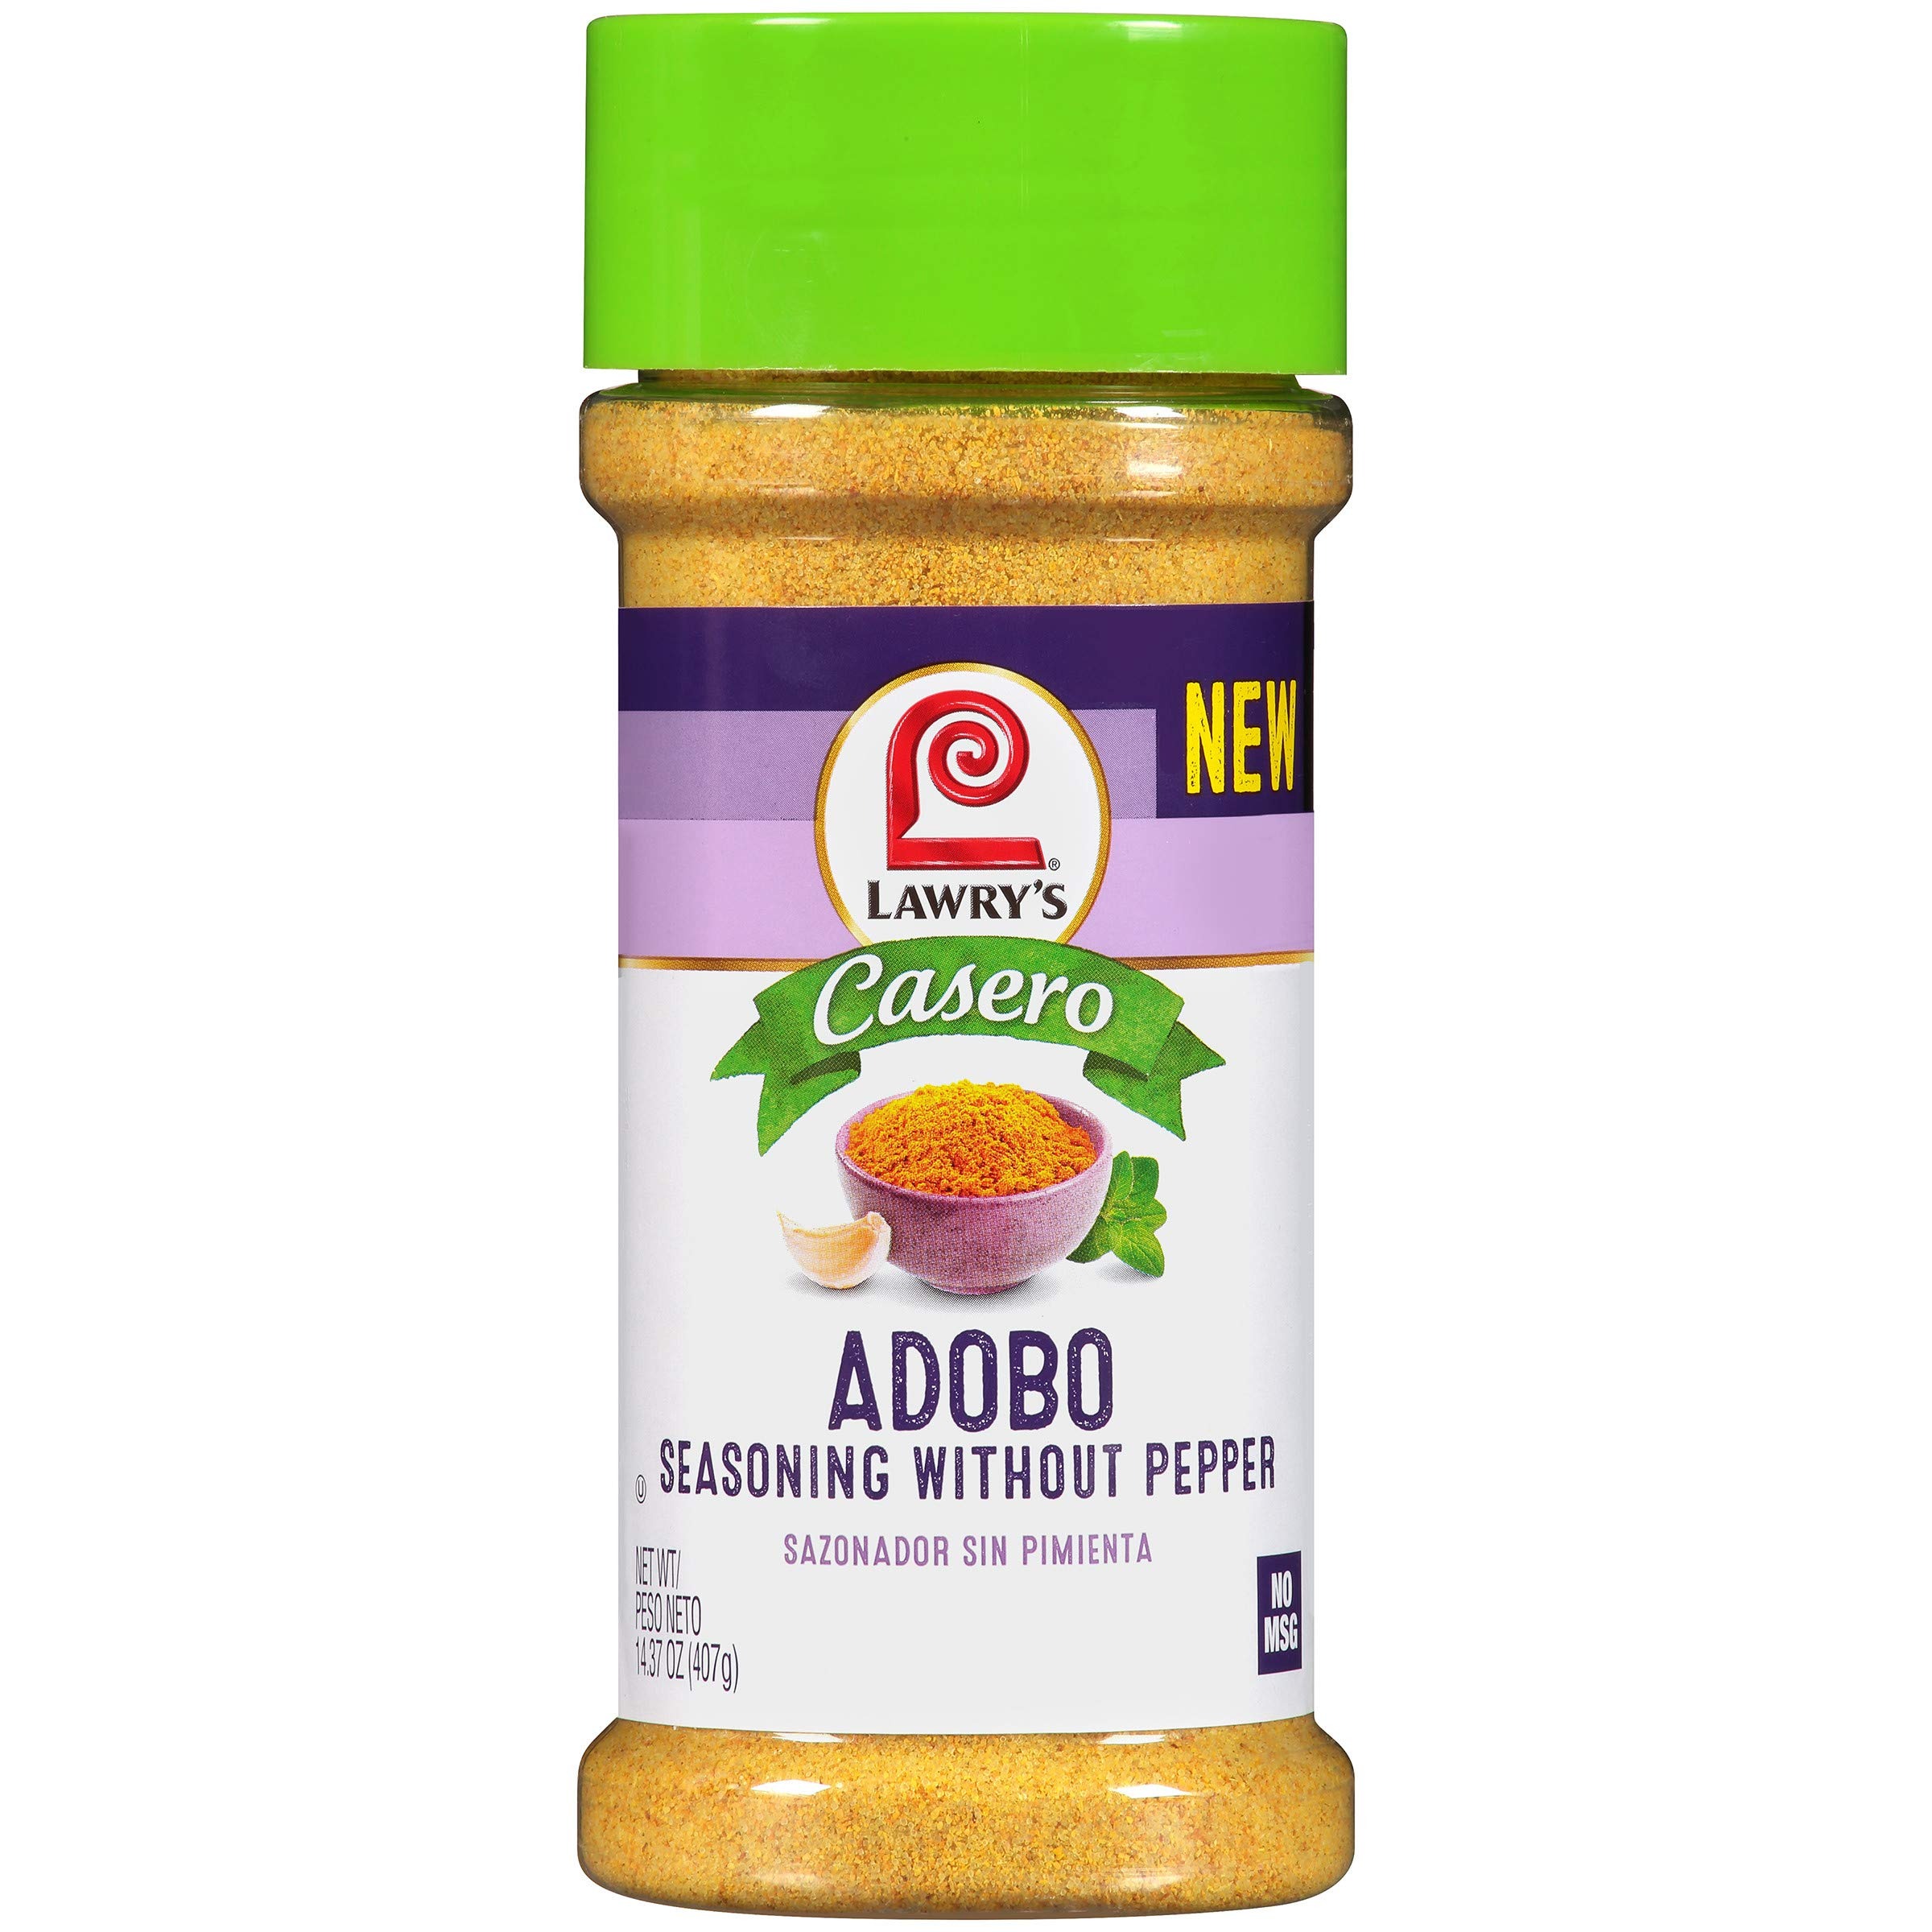
Item Name: Lawry's Casero Adobo Seasoning without Pepper, 14.37 oz (Pack of 12)
Bullet Point 1: New! Lawry's Casero Adobo Seasoning
Bullet Point 2: Authentic Mexican flavor
Bullet Point 3: Garlic, oregano, turmeric and salt blend
Bullet Point 4: Season rice, beans, meats and seafood
Bullet Point 5: No MSG
Value: 172.44
Unit: Ounce

Price: 4.63